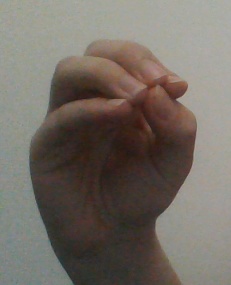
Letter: ha